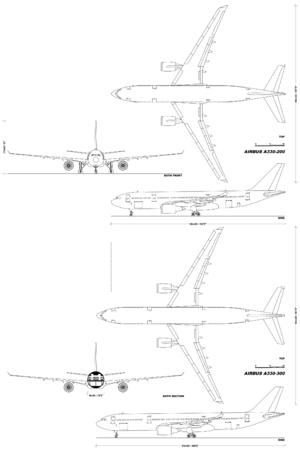
Planche de géométrie descriptive pour les A330. Côté, dessus, face, coupe.
L'Airbus A330 est un avion de ligne long-courrier de moyenne capacité construit par l'avionneur européen Airbus. Il partage son programme de développement avec le quadriréacteur A340, à la différence près que l'A330 s'attaque directement au marché ETOPS des avions biréacteurs gros porteurs.